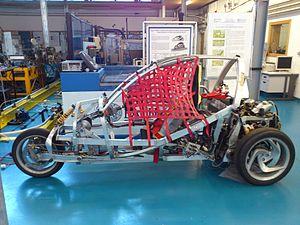
Le clever, pour Compact Low Emission Vehicle for Urban Transport est un projet d’un nouveau type de véhicule, formé d’un habitacle étroit monté sur trois roues, destiné au transport de personnes dans un milieu urbain.